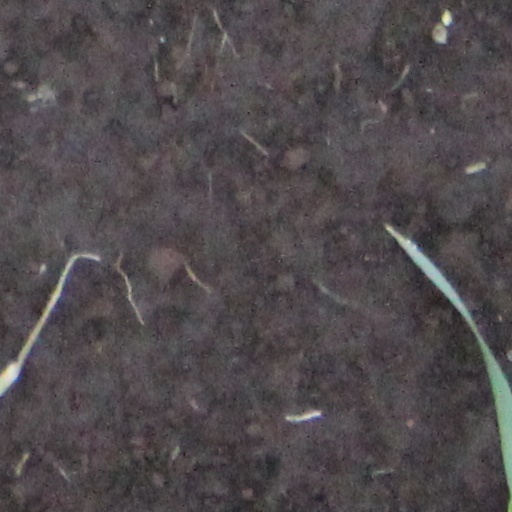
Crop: wheat